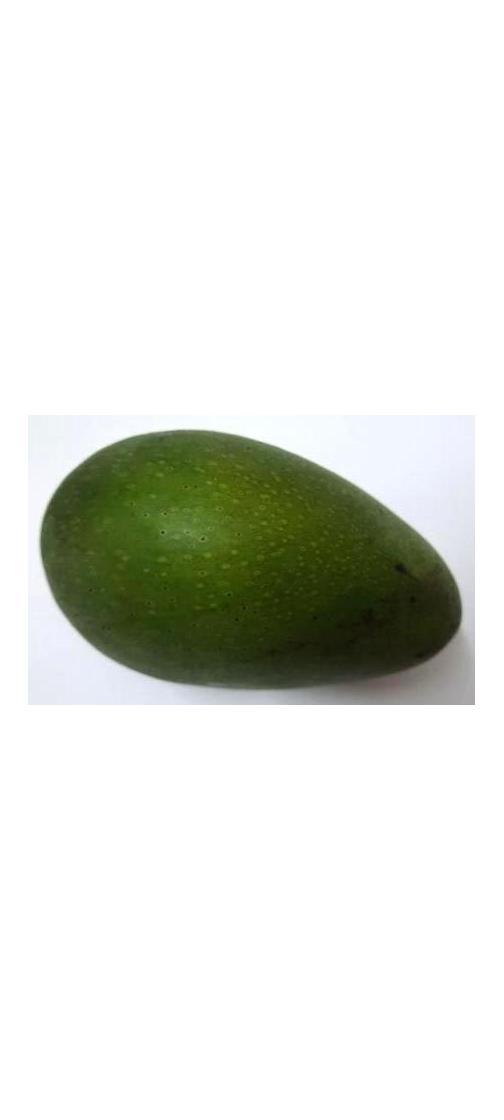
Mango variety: Ashshina Zhinuk